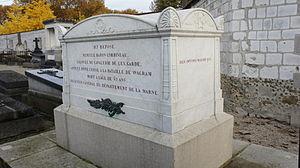
La tombe de Corbineau à Chalons, rénovée par le Souvenir français.
Marie Louis Hercule Hubert Corbineau, né le 10 avril 1780 à Marchiennes et mort le 5 avril 1823 à Châlons-sur-Marne, était un militaire français de la Révolution et de l'Empire.